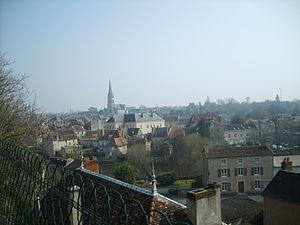
L'unité urbaine de Montmorillon est une unité urbaine française constituée par Montmorillon, ville située au sud-est de Poitiers se classant au cinquième rang départemental dans la Vienne.